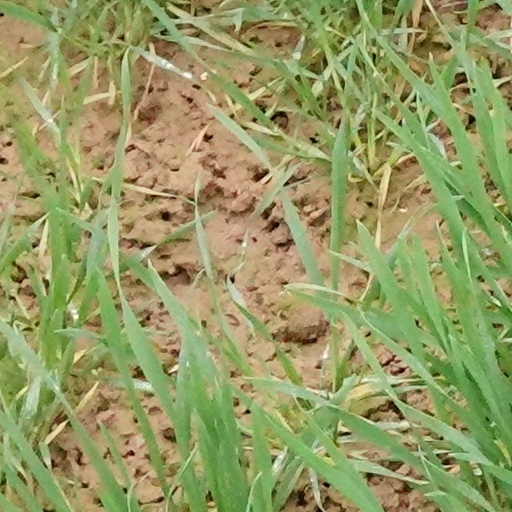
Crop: wheat